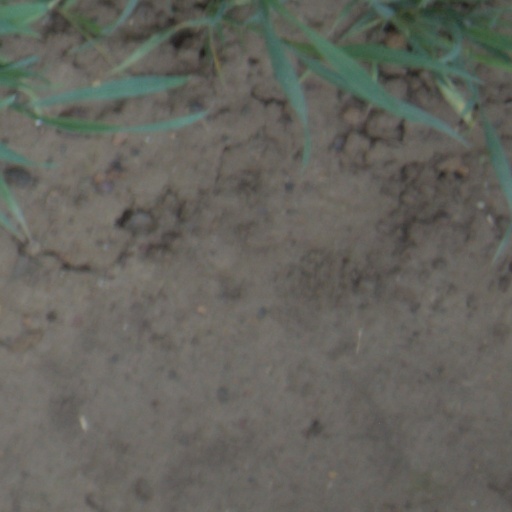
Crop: wheat